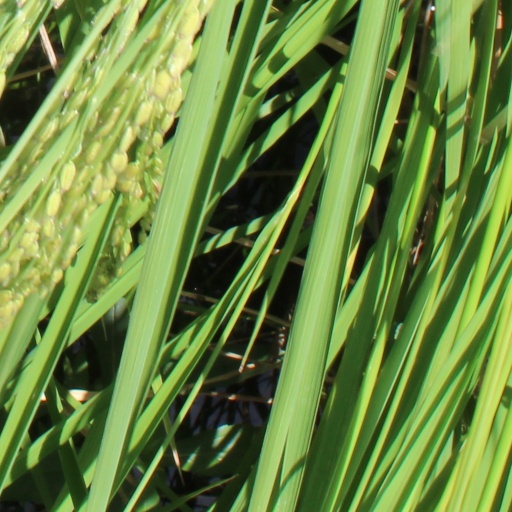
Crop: rice